Interstate 376

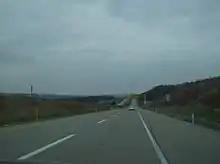
Eastward along the toll section of I-376 (then PA 60) in North Beaver Township, Lawrence County

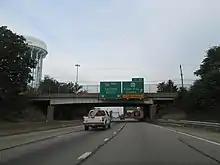
I-376 westbound at the PA 121 exit in Green Tree

I-376 begins at a cloverleaf interchange with I-80 and PA 760 located east of Ohio within the Glaciated Allegheny Plateau. From there, it travels in a southerly direction on the Beaver Valley Expressway, a four-lane freeway with a wide grass median. Paralleling PA 18, I-376 has its first interchange with that state highway in West Middlesex.